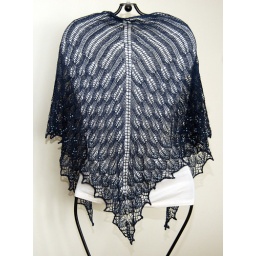
100% cotton, dark blue with Japanese glass beads. Wing span 71&amp;quot;x 35&amp;quot; or 180x90cm. Original Design by Rosemary Hill